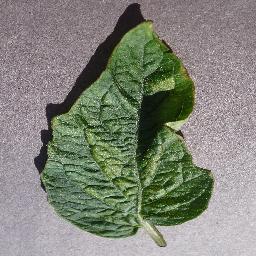
Label: Tomato___Spider_mites Two-spotted_spider_mite